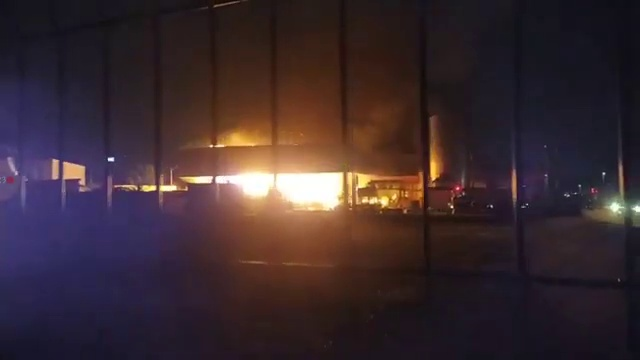
Fire: yes
Smoke: yes